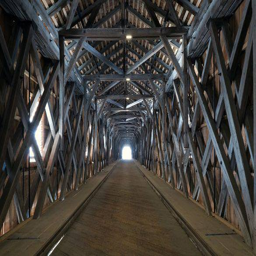
Old Rhine Bridge